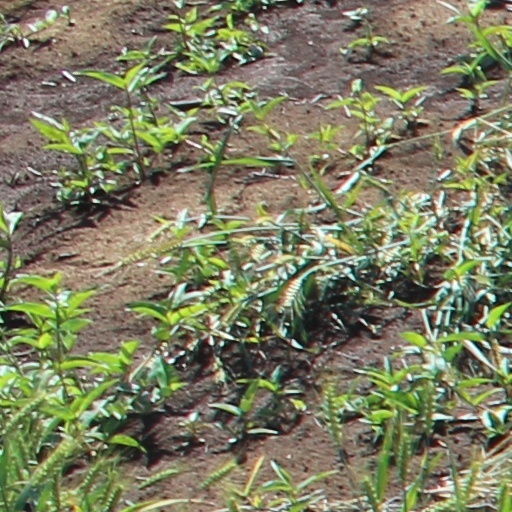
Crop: wheat